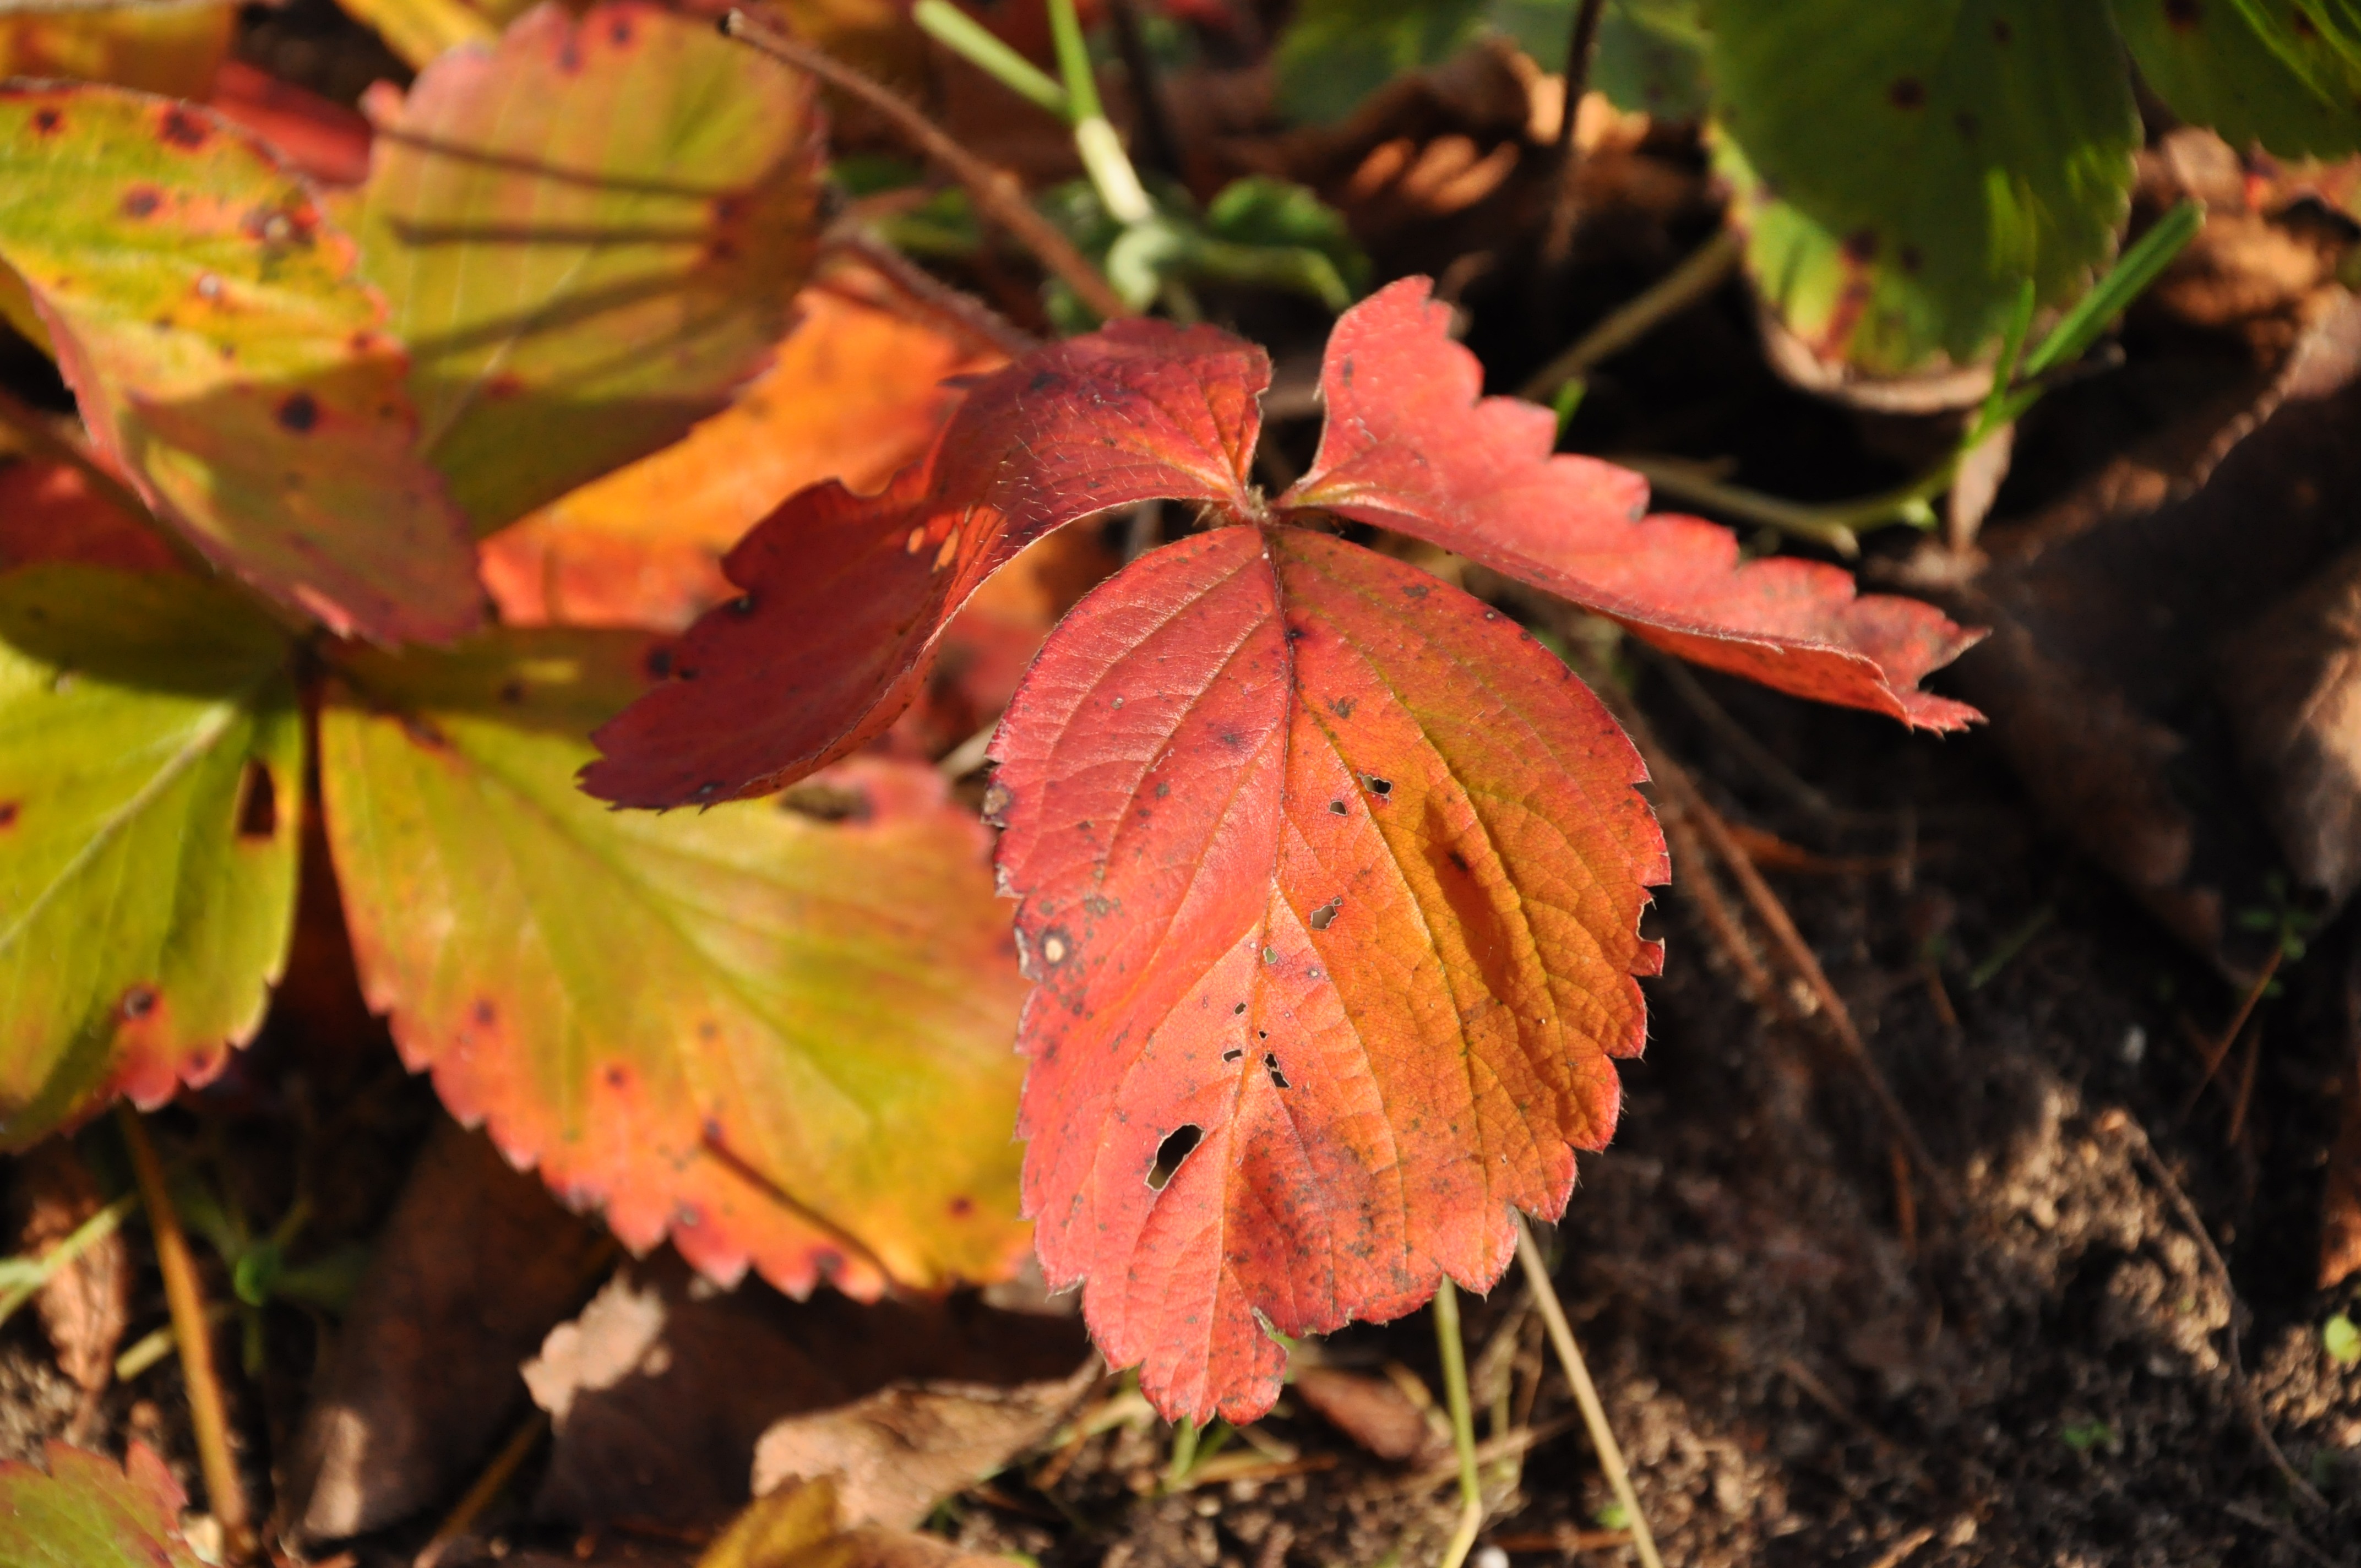
tree, nature, branch, plant, leaf, flower, red, autumn, botany, garden, flora, season, maple tree, maple leaf, shrub, deciduous, macro photography, flowering plant, woody plant, land plant